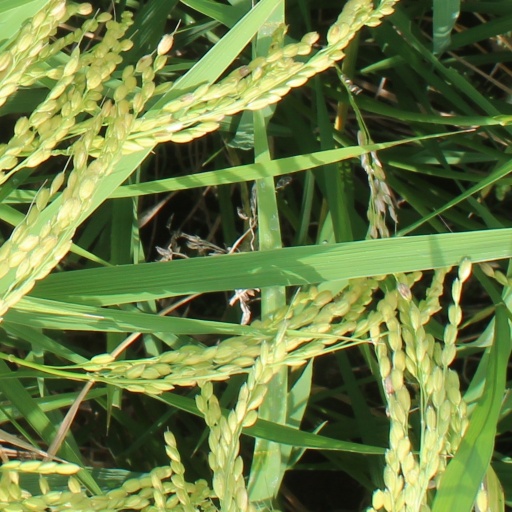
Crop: rice